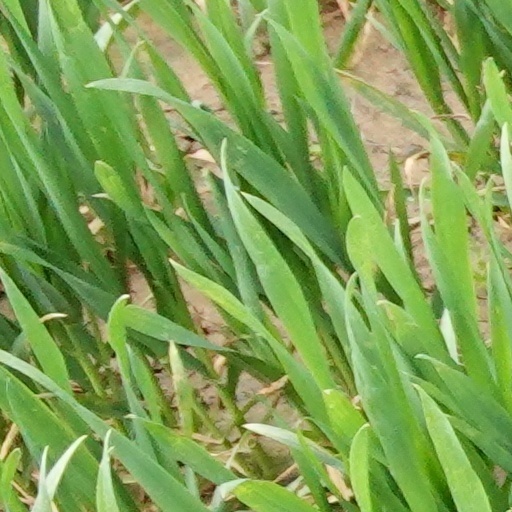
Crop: wheat